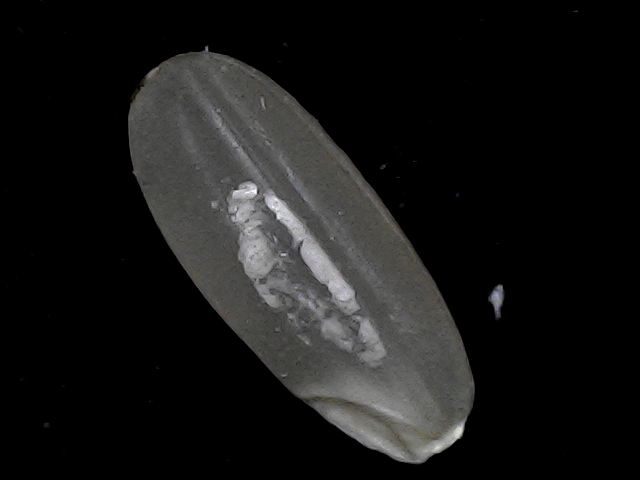
Rice variety: BR22